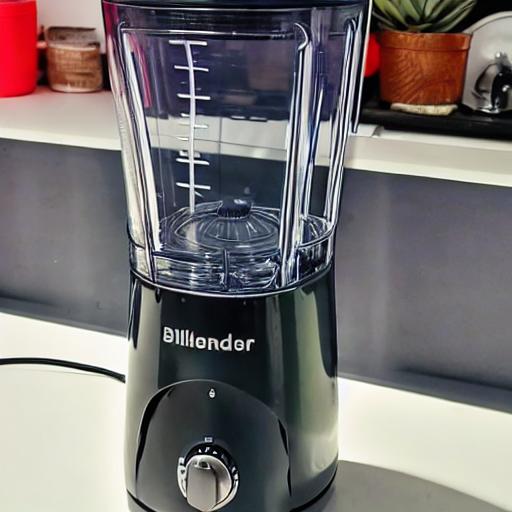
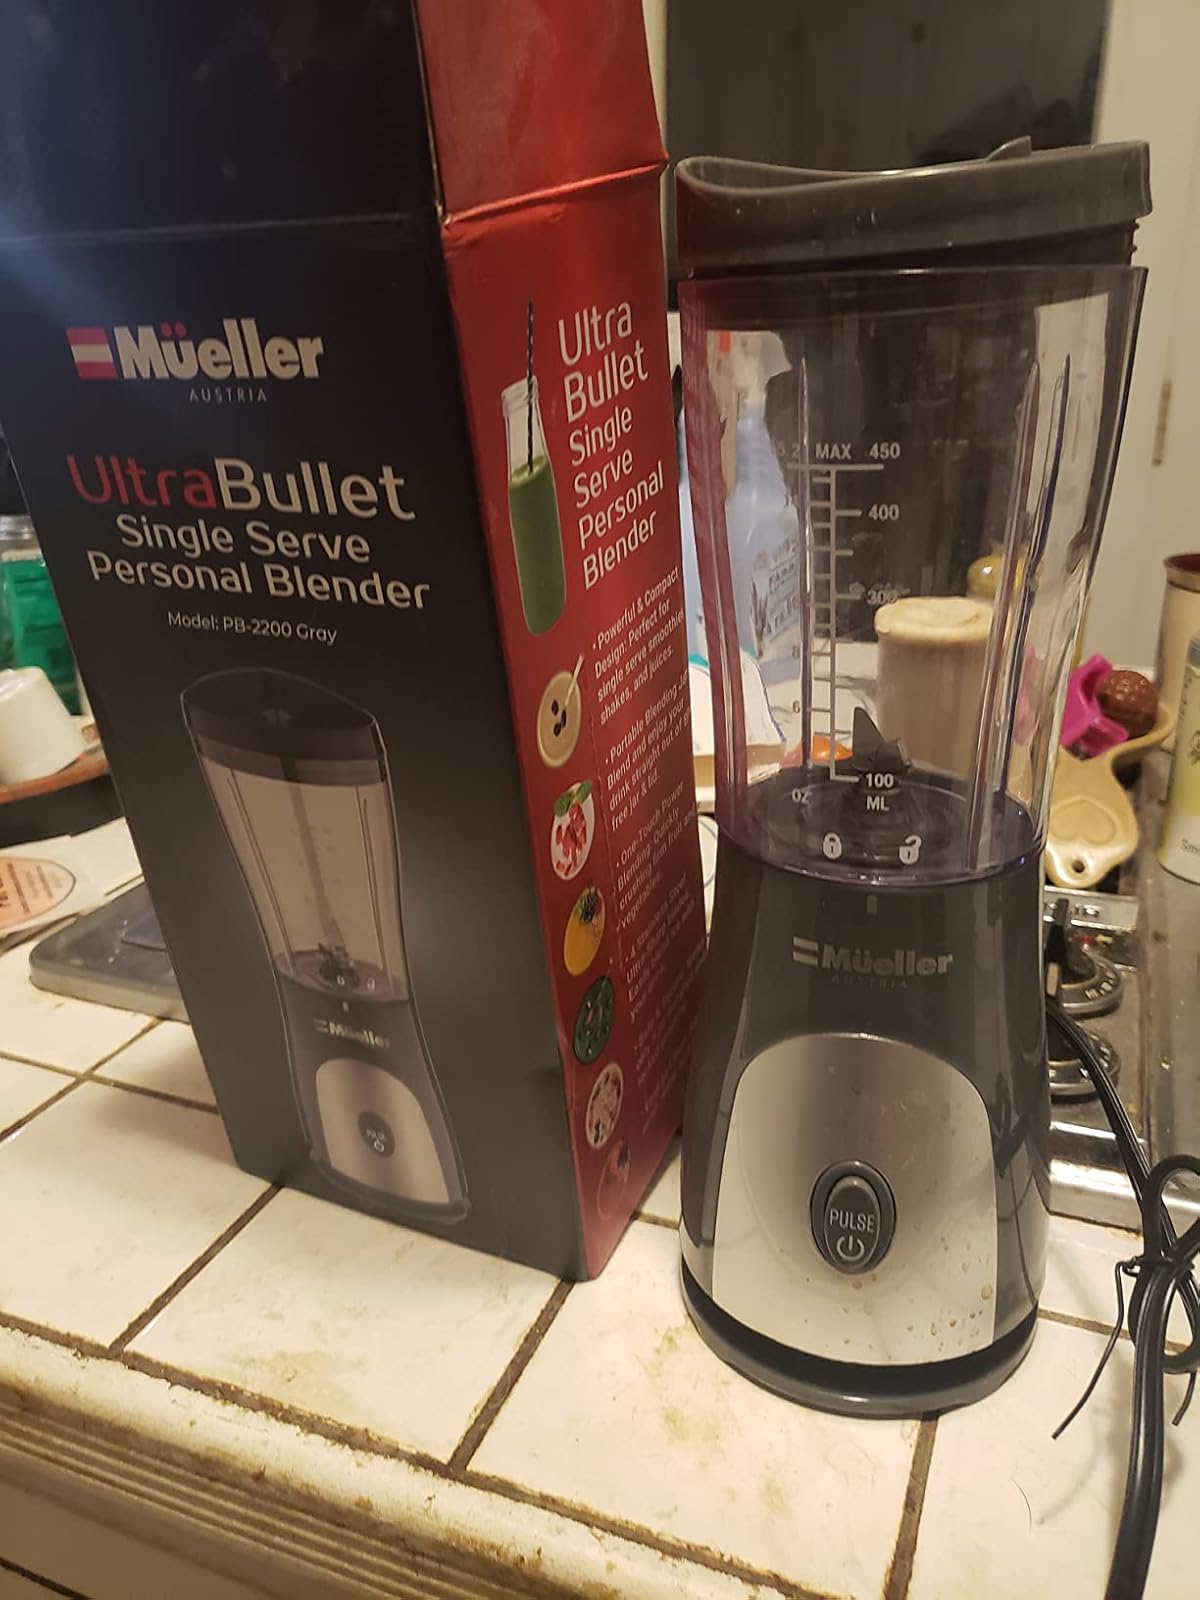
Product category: items_blender
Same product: no